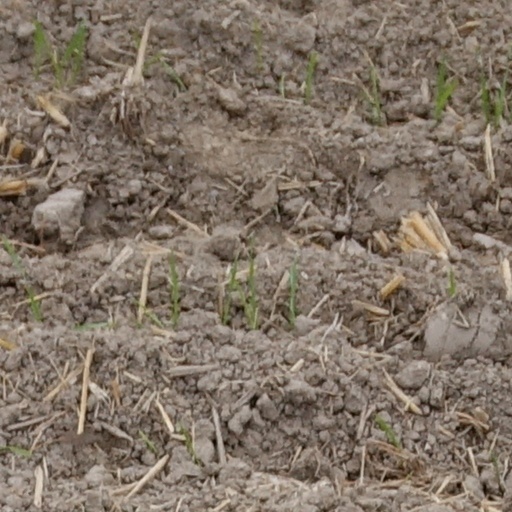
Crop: wheat